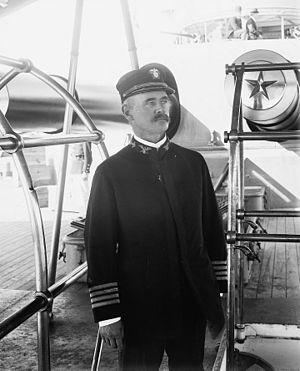
La base navale de Subic Bay est une base située dans la baie de Subic à Olongapo, aux Philippines. La base navale de l'United States Navy était la plus grande installation militaire à l'étranger des forces armées des États-Unis après la base aérienne de Clark située à Ángeles. Jusqu'à sa fermeture, elle accueillait pour partie la Septième flotte des États-Unis. Après sa fermeture en 1992, elle est transformée par le gouvernement philippin en Subic Bay Freeport Zone. En 2015, celui-ci rouvre une base aéronavale sur le site pour ses forces armées.